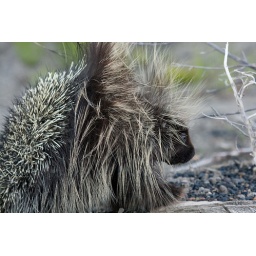
Caught this guy walking on the beach beside the Mackenzie River.